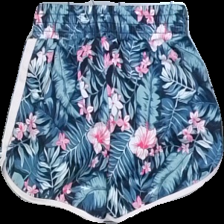
View: front
Type: Shorts
Category: Children
Brand: Not in the list
Brand text on label: tindra tropical
Colors: Pink, Green
Material: 100% polyester
Cut: Regular
Size: 158
Damage: lösa trådar
Damage location: top center
Price range: <50
Recommended usage: Reuse
Description: blommiga shorts